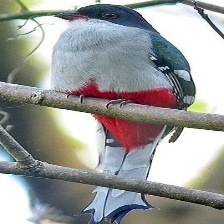
Species: CUBAN TROGON
Scientific name: PRIOTELUS TEMNURUS